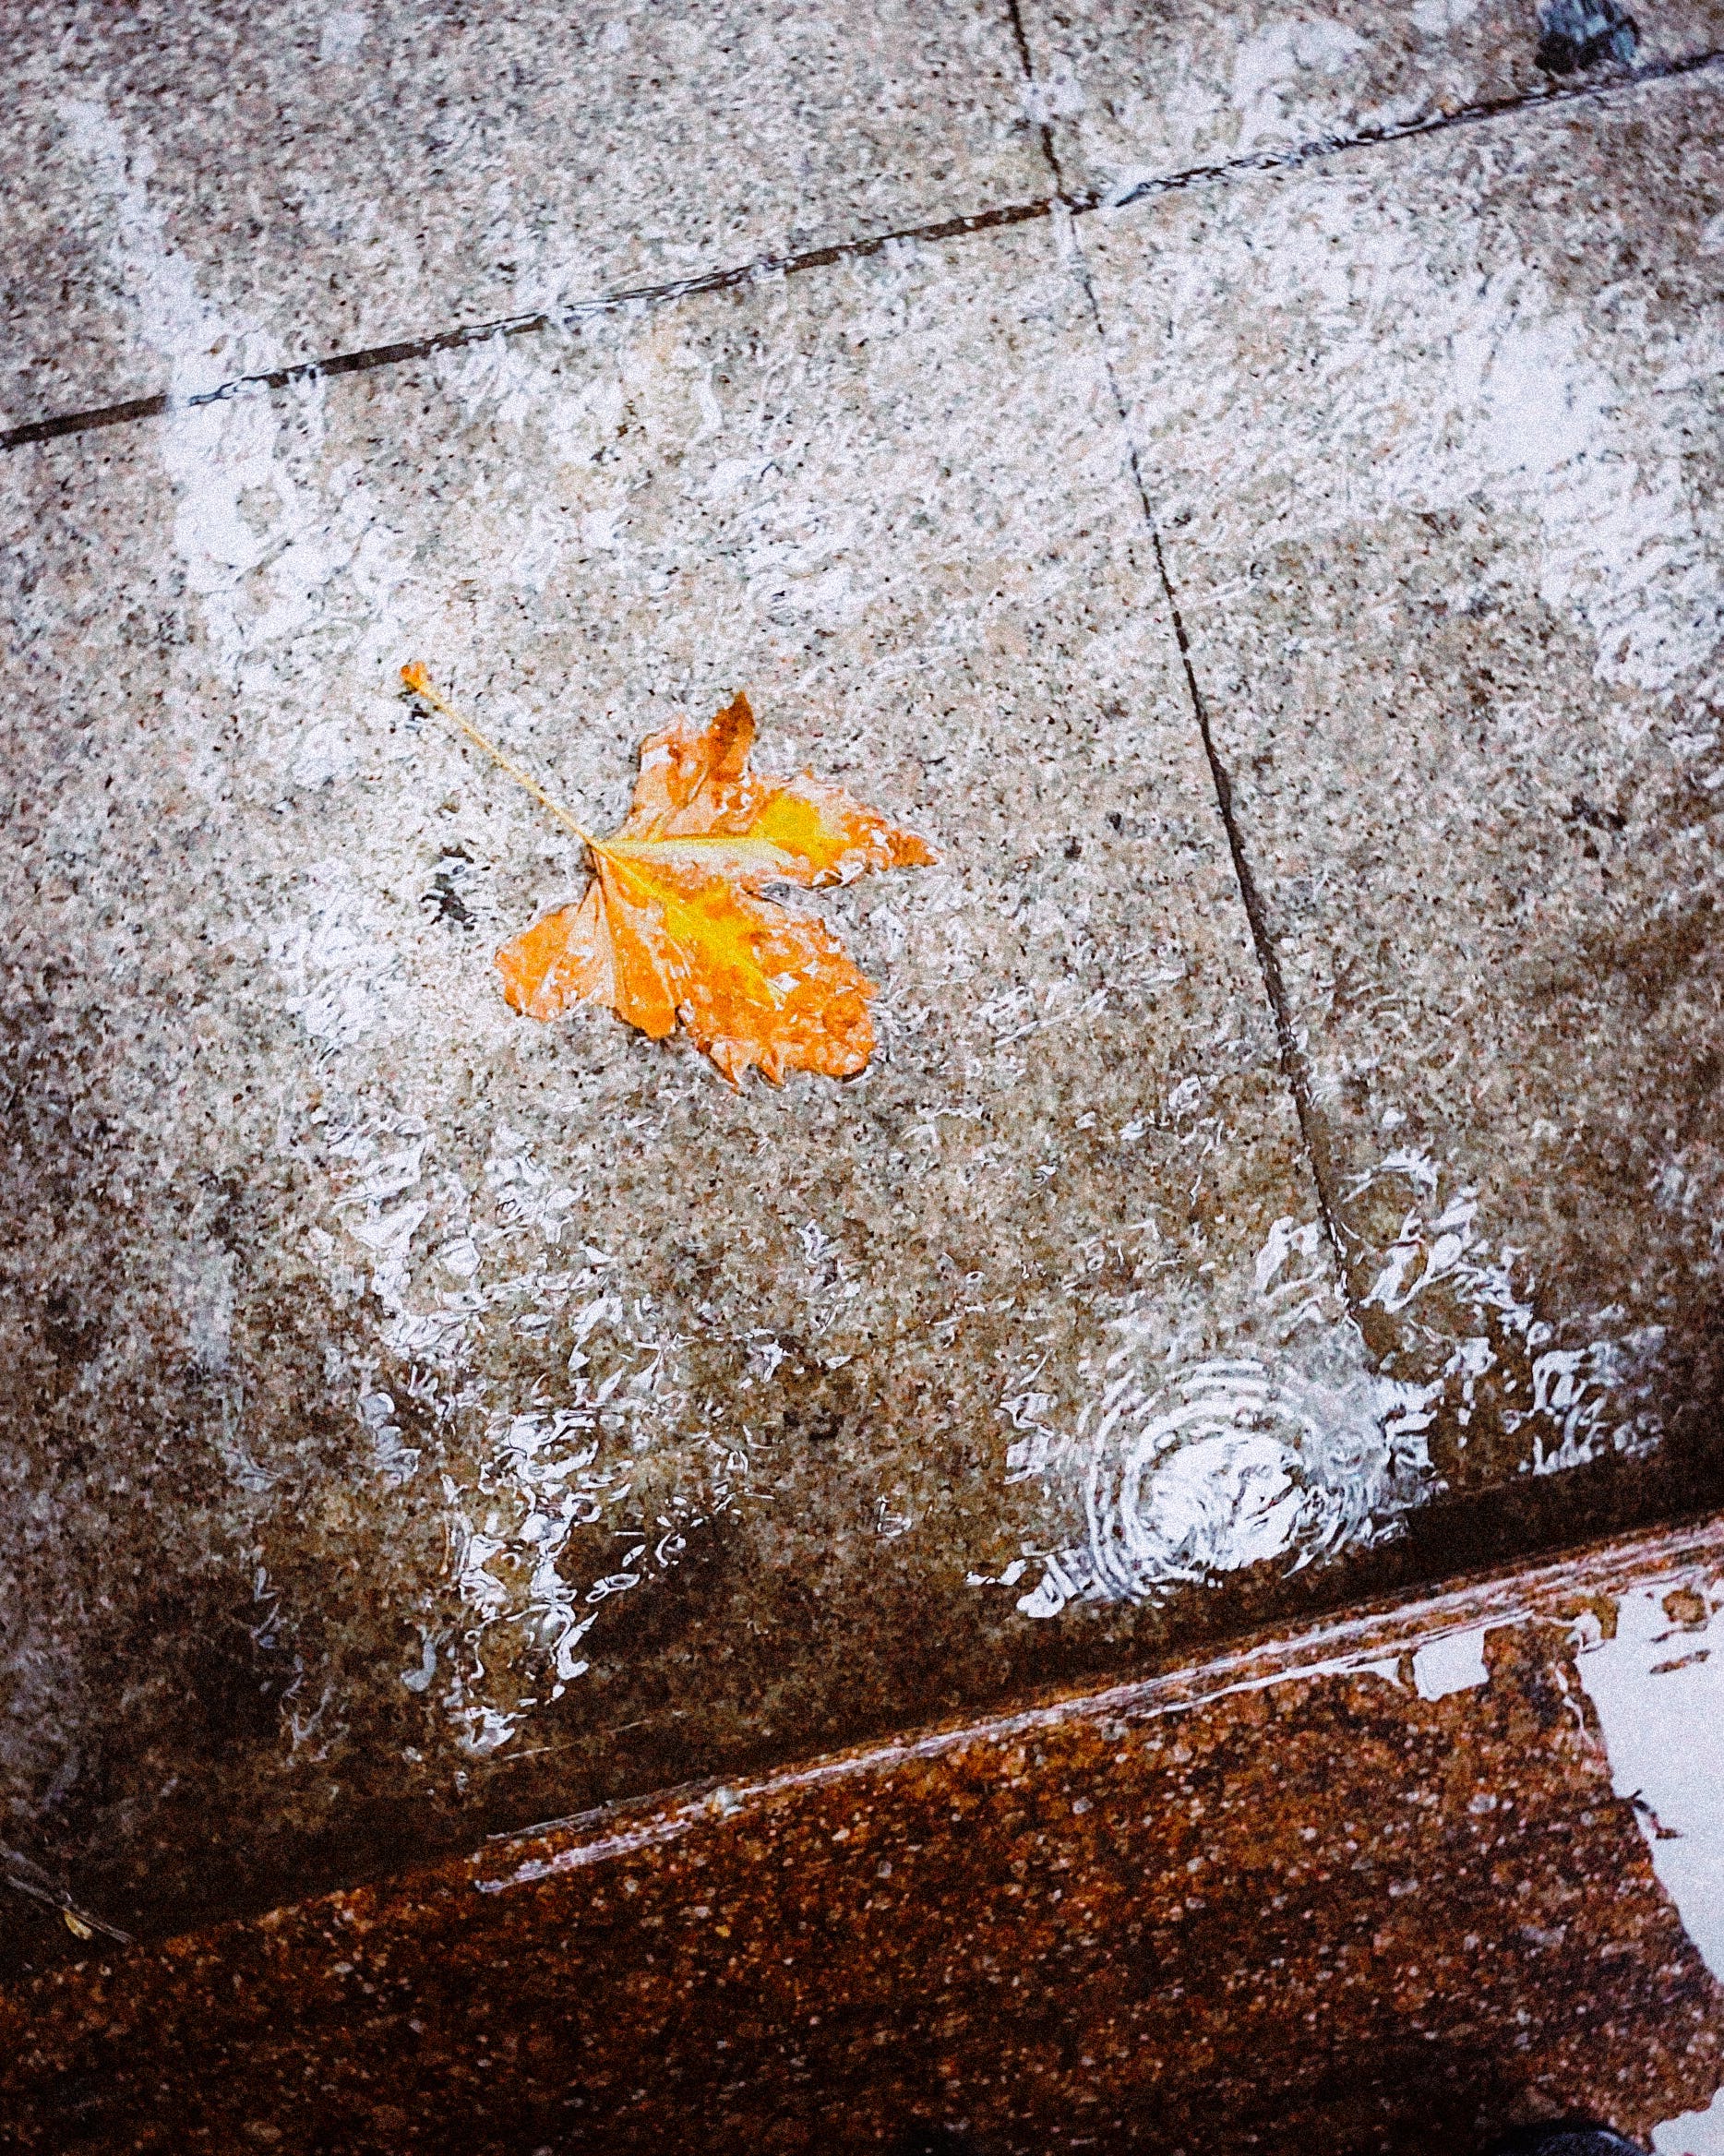
natural, water, road surface, branch, wood, asphalt, orange, brick, twig, flooring, floor, grass, sidewalk, deciduous, rectangle, Tints and shades, art, pattern, road, tar, People in nature, concrete, landscape, brickwork, soil, metal, reflection, freezing, city, cobblestone, shadow, glass, rock, visual arts, autumn, font, rust, illustration, symmetry, puddle, street, frost, winter, curb, cement, still life photography, tile